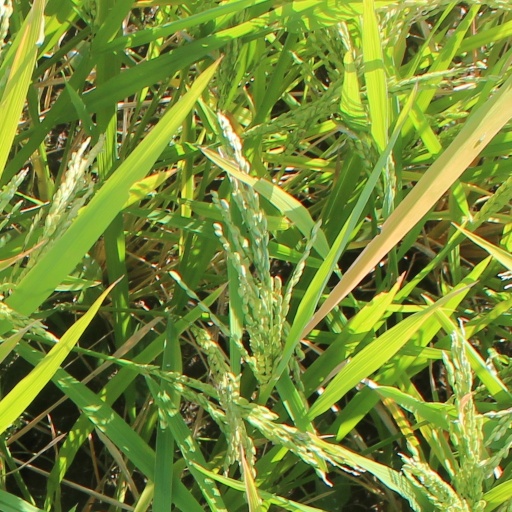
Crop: rice